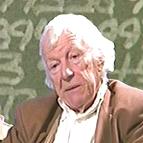
Age: 63